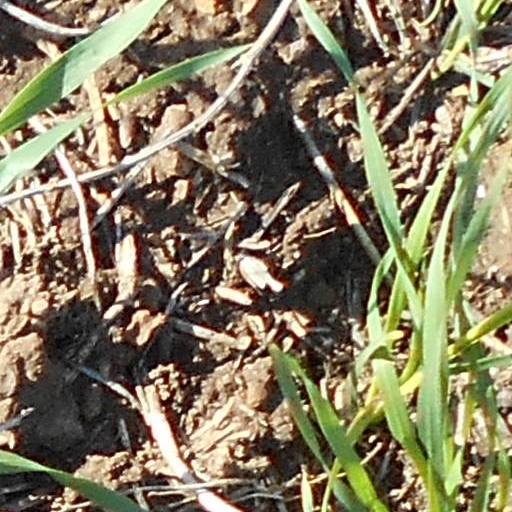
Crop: wheat